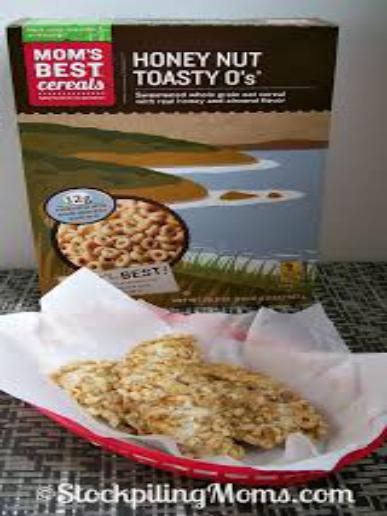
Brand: Honey Nut Toasty O's
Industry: Food